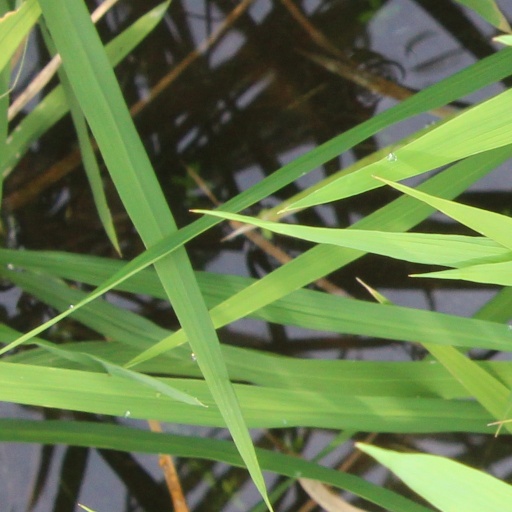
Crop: rice